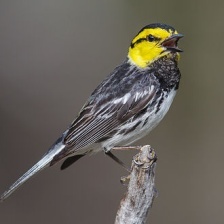
Species: GOLDEN CHEEKED WARBLER
Scientific name: SETOPHAGA CHRYSOPARIA